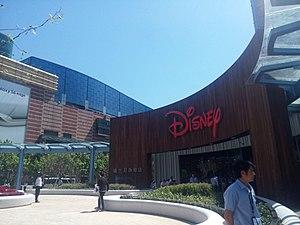
La société Walt Disney Company a été créée aux États-Unis en 1923 par Walt Disney mais sa présence en Chine date principalement des années 1990. La filiale de Disney pour cette région se nomme The Walt Disney Company China et possède des bureaux à Pékin, Shanghai et Guangzhou. Elle dépend de Walt Disney International.